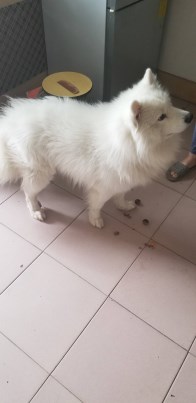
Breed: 2192-n000088-Samoyed